Proto-Afroasiatic homeland

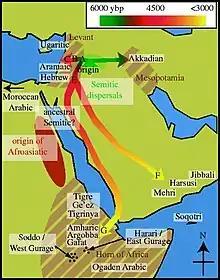
Proposed homeland of the Afroasiatic languages and subsequent migration of the Semitic branch into the Levant

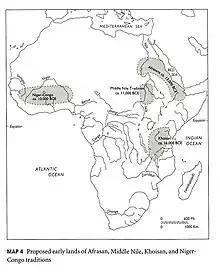
African languages and their place of origin according to Christopher Ehret; "Afrasian" is Ehret's preferred term for Afroasiatic.

Christopher Ehret has proposed the western Red Sea coast from Eritrea to southeastern Egypt. While Ehret disputes Militarev's proposal that Proto-Afroasiatic shows signs of a common farming lexicon, he suggests that early Afroasiatic languages were involved in the even earlier development of intensive food collection in the areas of Ethiopia and Sudan. In other words, he proposes an even older age for Afroasiatic than Militarev, at least 11,000 years old, and believes farming lexicon can only be reconstructed for branches of Afroasiatic. Ehret argues that Proto-Afroasiatic speakers in Northeast Africa developed subsistence patterns of intensive plant collection and pastoralism, giving the population an economic advantage which impelled the expansion of the Afroasiatic languages. He suggests that a Proto-Semitic or Proto-Semito-Berber-speaking population migrated from Northeast Africa to the Levant during the late Paleolithic.